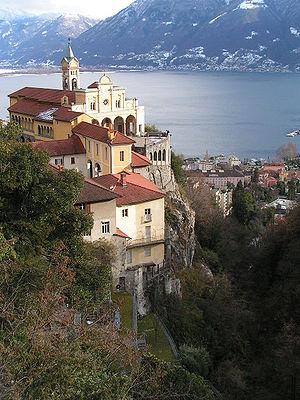
Cette liste présente les biens culturels d'importance nationale dans le canton du Tessin. Cette liste correspond à l'édition 2009 de l'Inventaire Suisse des biens culturels d'importance nationale pour le canton du Tessin. Il est trié par commune et inclus : 150 bâtiments séparés, 26 collections et 35 sites archéologiques.